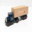
Label: truck